History of Ann Arbor, Michigan

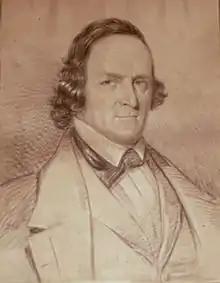
John Allen, undated portrait

The recorded history of Ann Arbor, Michigan, began with settlers from various eastern states in early 1824.